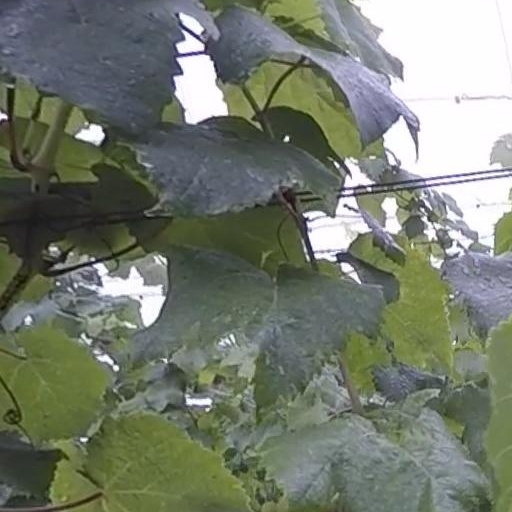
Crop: grape